Eugene, Oregon

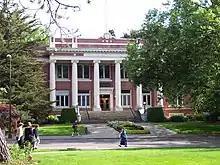
Johnson Hall, University of Oregon

Eugene is home to numerous cultural organizations, including the Eugene Symphony (whose previous music directors include Marin Alsop, Giancarlo Guerrero, and Miguel Harth-Bedoya); the Eugene Ballet, a professional full-time touring company; the Eugene Opera, the Eugene Concert Choir, the Bushnell University Community Choir, the Oregon Mozart Players, the Oregon Bach Festival, the Oregon Children's Choir, the Eugene-Springfield Youth Orchestras, Ballet Fantastique and Oregon Festival of American Music. Principal performing arts venues include the Hult Center for the Performing Arts, The John G. Shedd Institute for the Arts ("The Shedd"), the McDonald Theatre, and W.O.W. Hall.